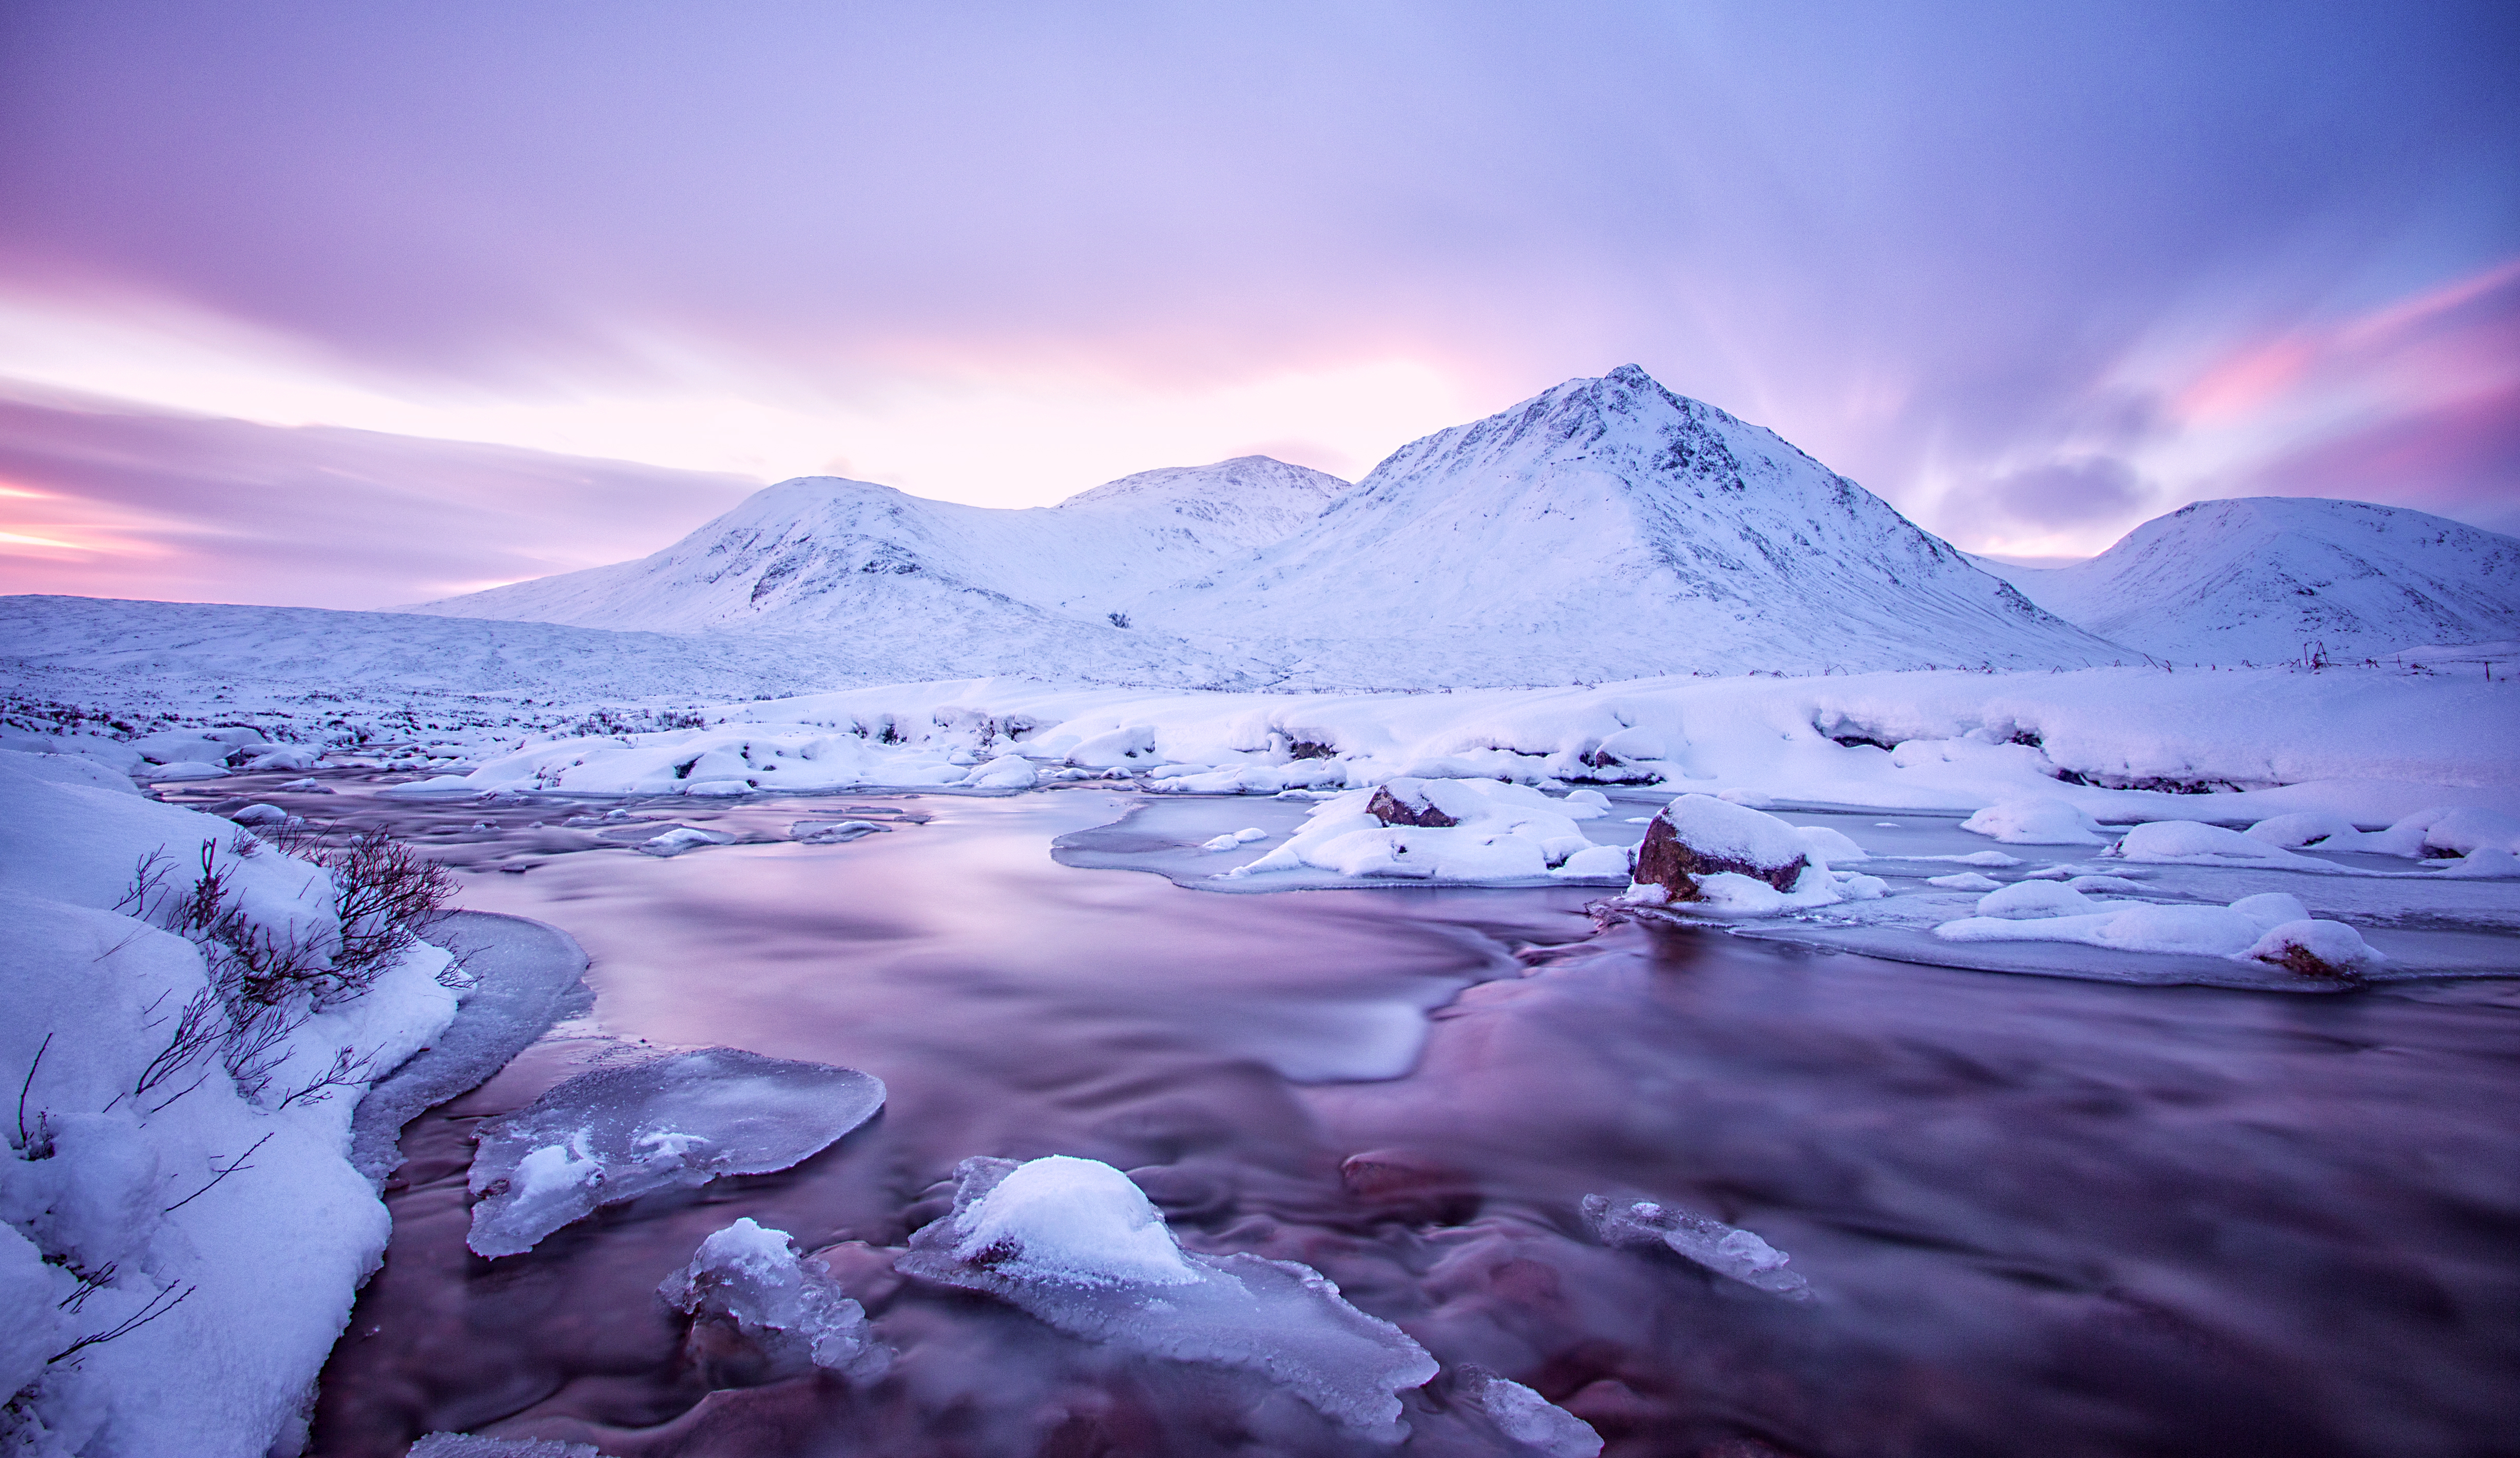
landscape, mountain, snow, winter, cloud, sunrise, morning, dawn, mountain range, ice, glacier, weather, arctic, season, plateau, longexposure, scotland, glencoe, highlands, westhighlands, rannochmoor, sronnacreise, rivercoupall, landform, arctic ocean, geographical feature, mountainous landforms, geological phenomenon